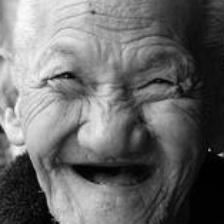
Label: faces